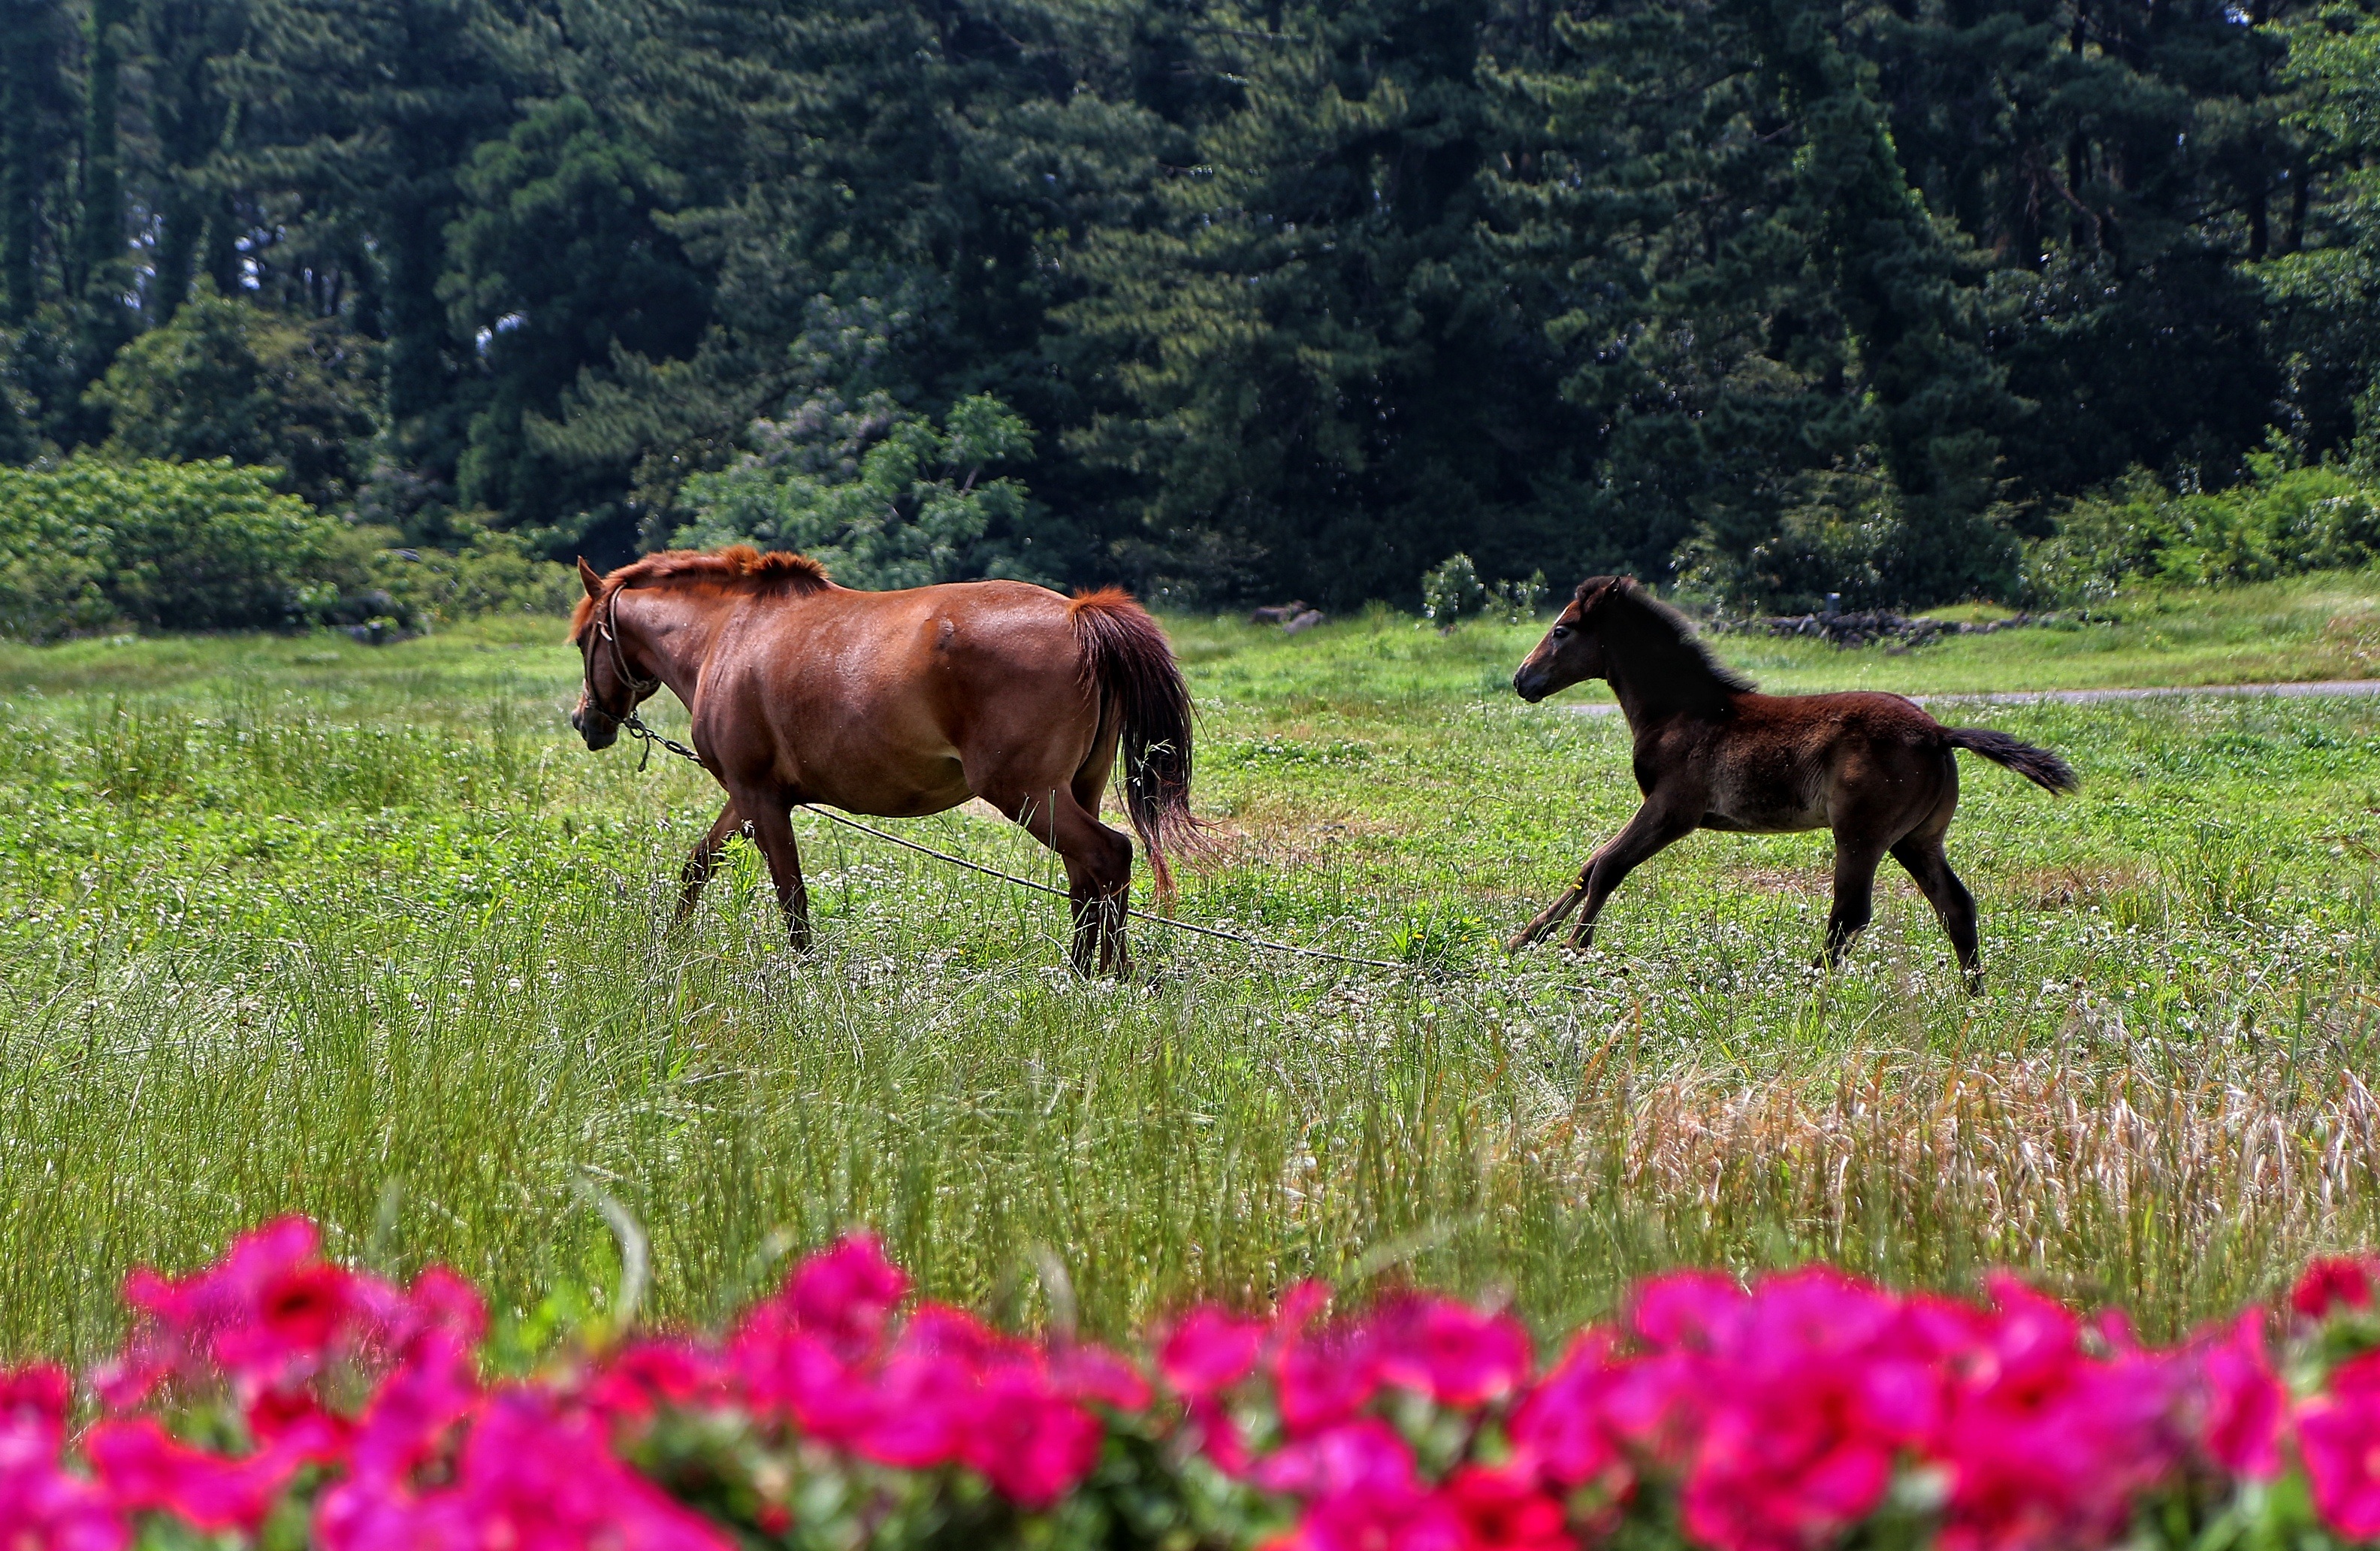
landscape, nature, grass, plant, field, farm, meadow, prairie, flower, summer, vacation, travel, wildlife, spring, herd, pasture, grazing, horse, scenery, island, mammal, tourism, fauna, flowers, grassland, mare, habitat, rural area, jeju, jeju island, jejuma, natural environment, horse like mammal, mustang horse